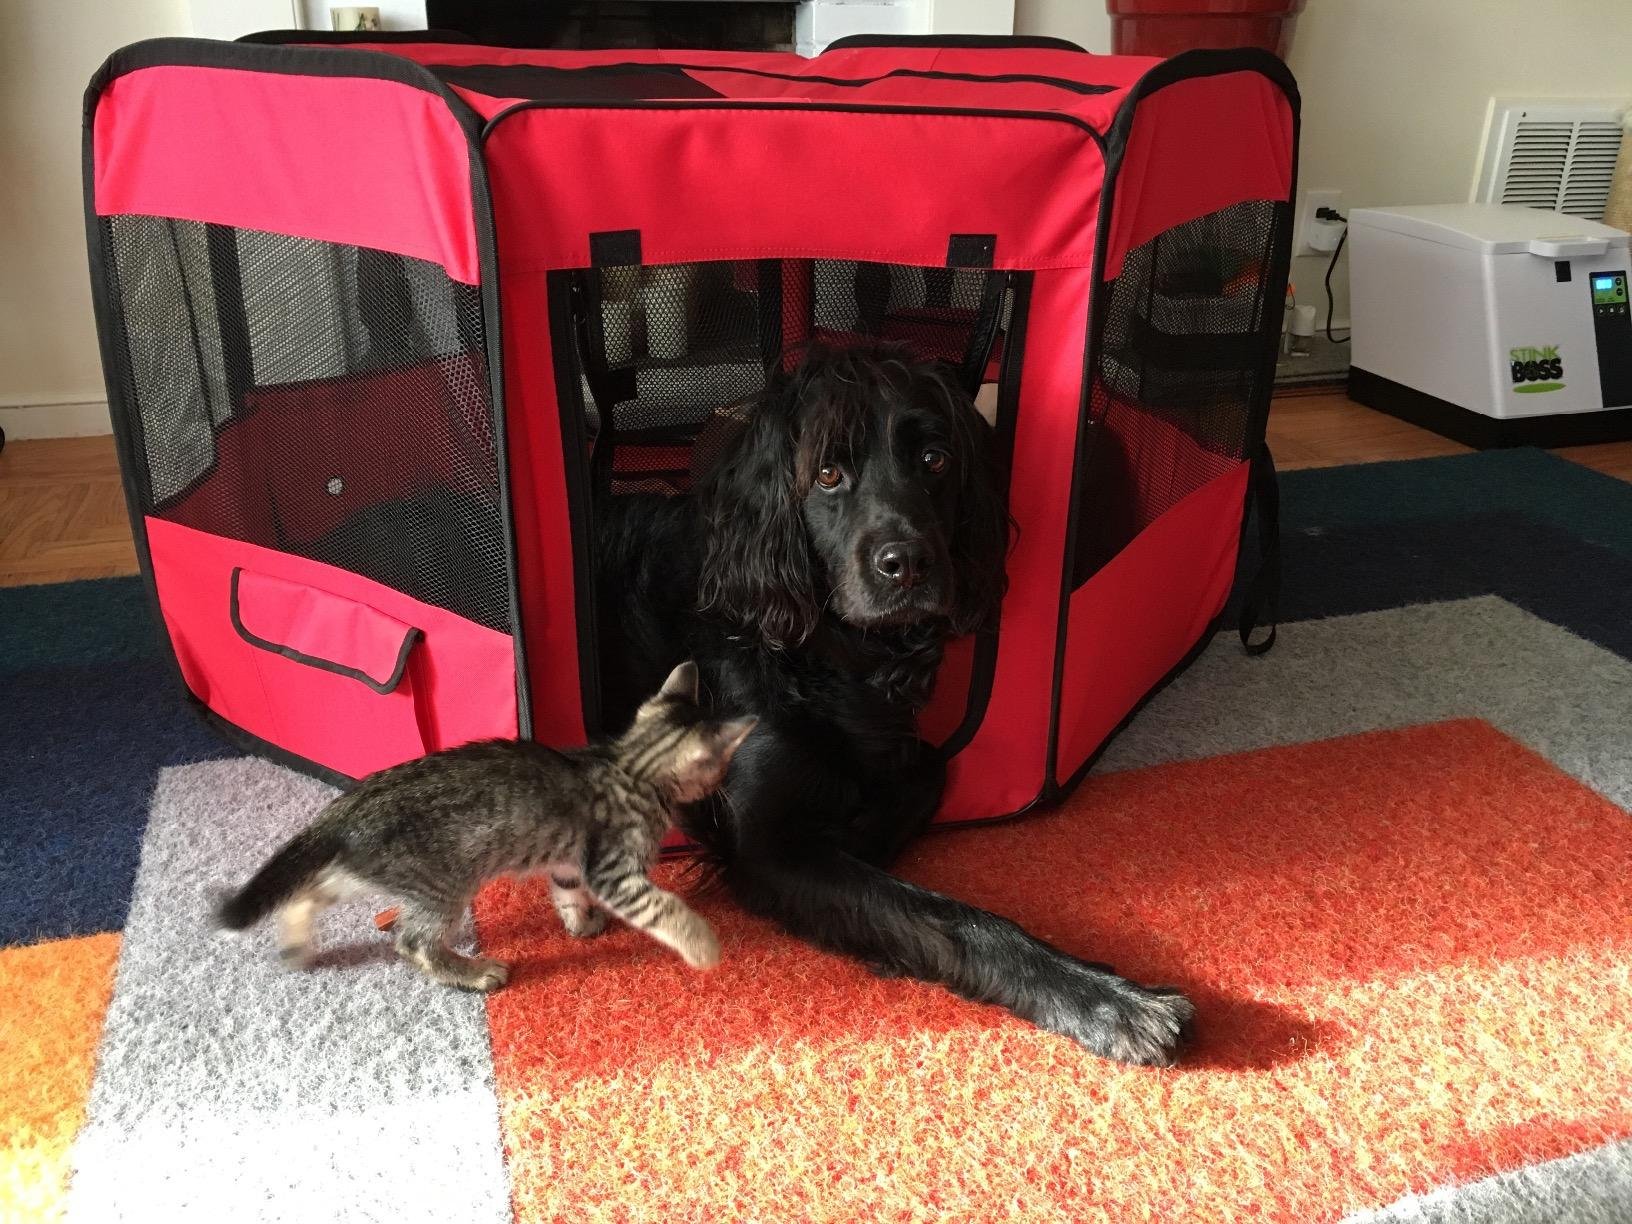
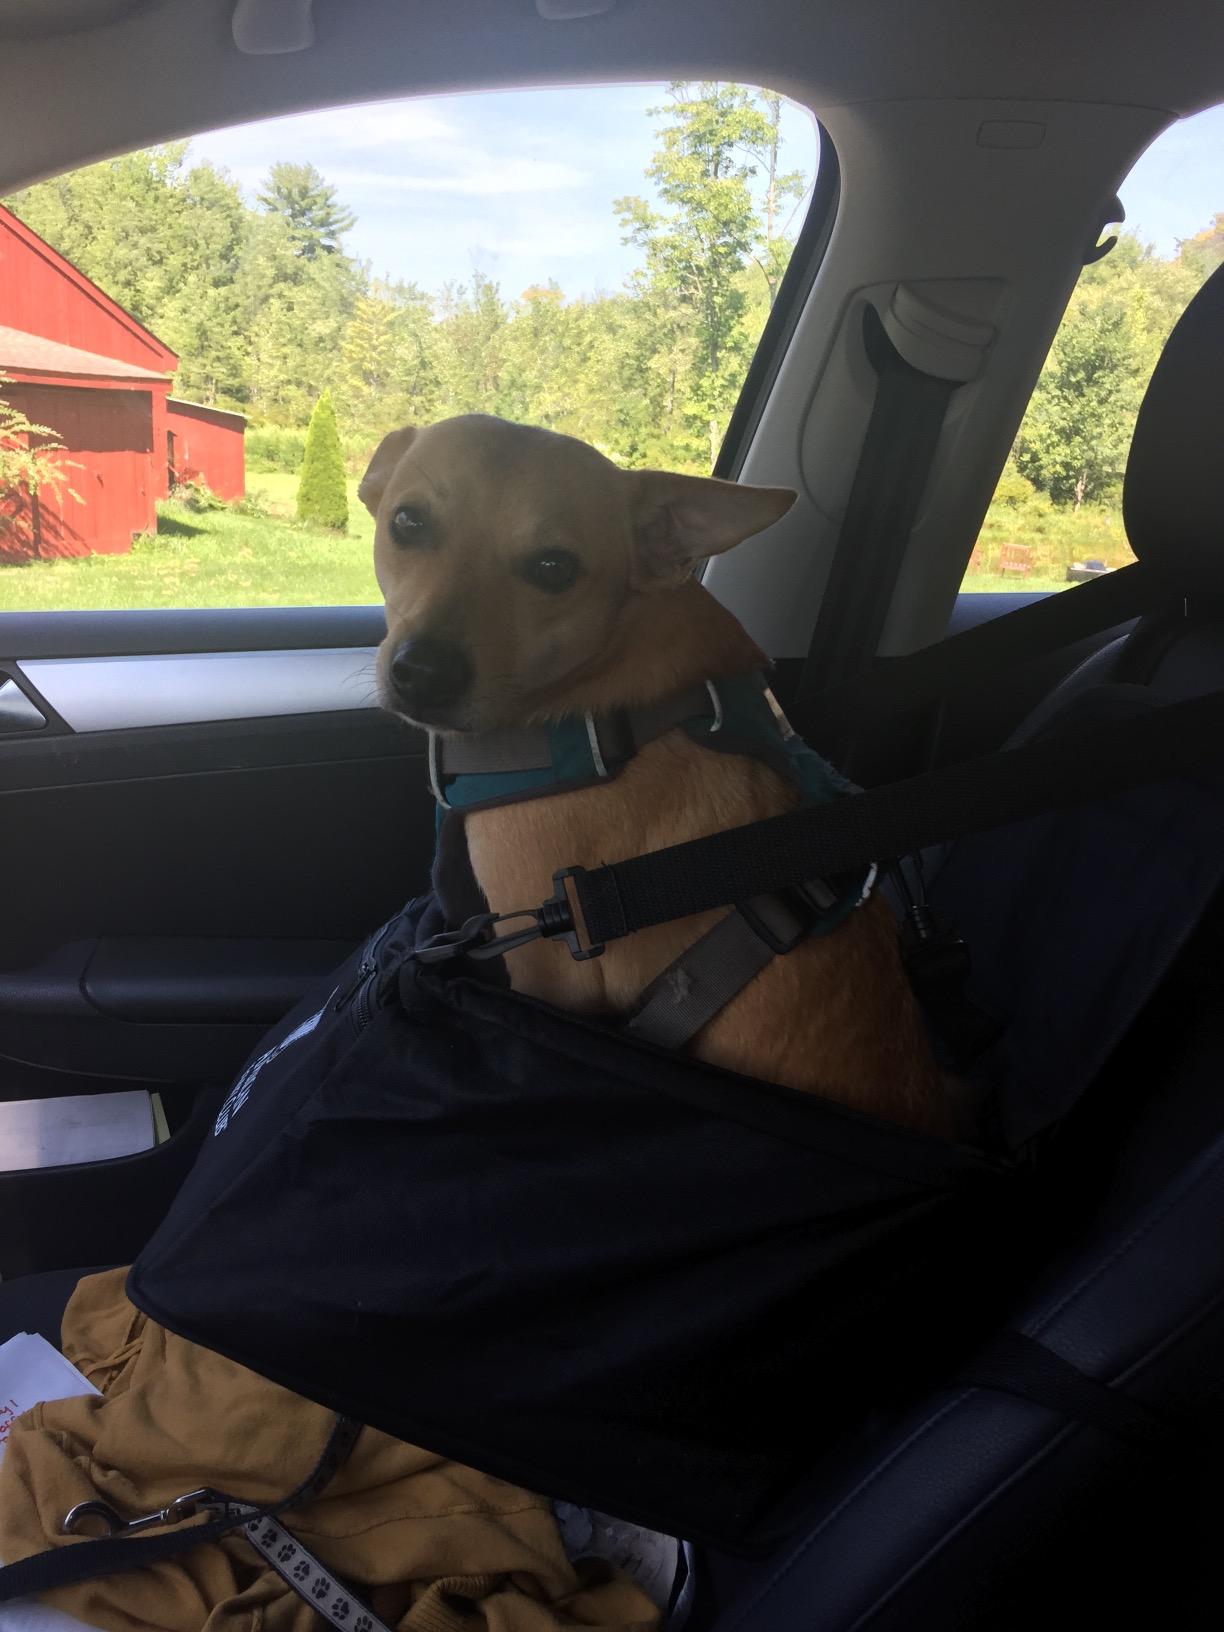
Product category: items_kennel
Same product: no